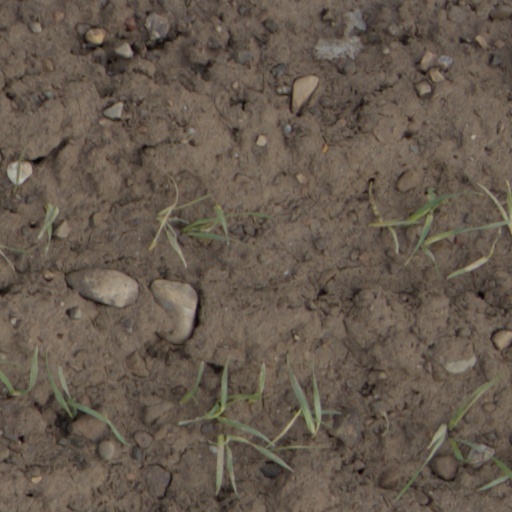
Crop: wheat